Post Mortem (video game)

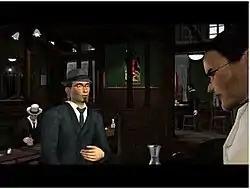
In-game screenshot showing the game's main character, Gustav McPherson, in the bar at the Alambic Bistro.

"Post Mortem" uses a first-person player view and a point and click user interface, using only the mouse for control. This slightly differs in its sequel, "Still Life", however as it is a third person game.